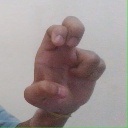
अक्षर: अ